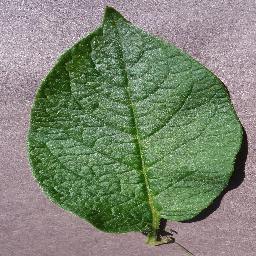
Label: Potato___healthy